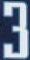
Number: 3